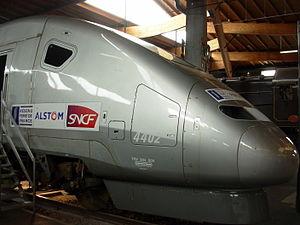
La SNCF a battu en France trois records du monde de vitesse sur rail lors de quatre opérations appelées TGV 100, TGV 117, TGV 140, et V 150 qui se sont déroulées sur plusieurs lignes, la LGV Sud-Est, la LGV Atlantique et la LGV Est européenne.